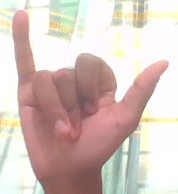
ASL sign: Y